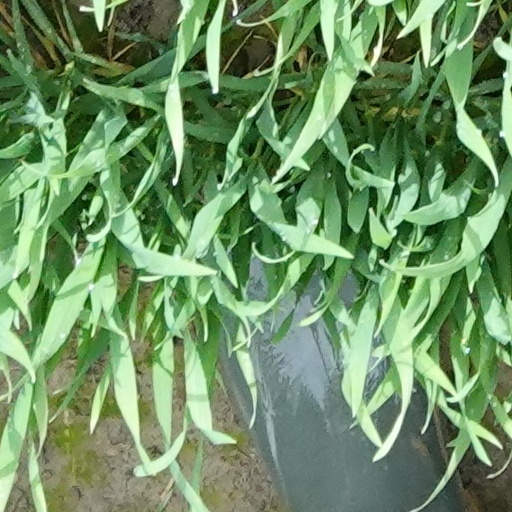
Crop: wheat